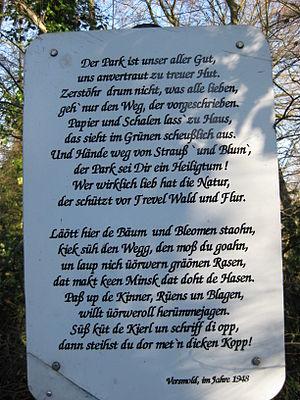
Règles de conduite dans le parc municipal de Versmold, haut-allemande et bas-allemand